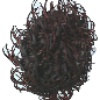
Label: rambutan